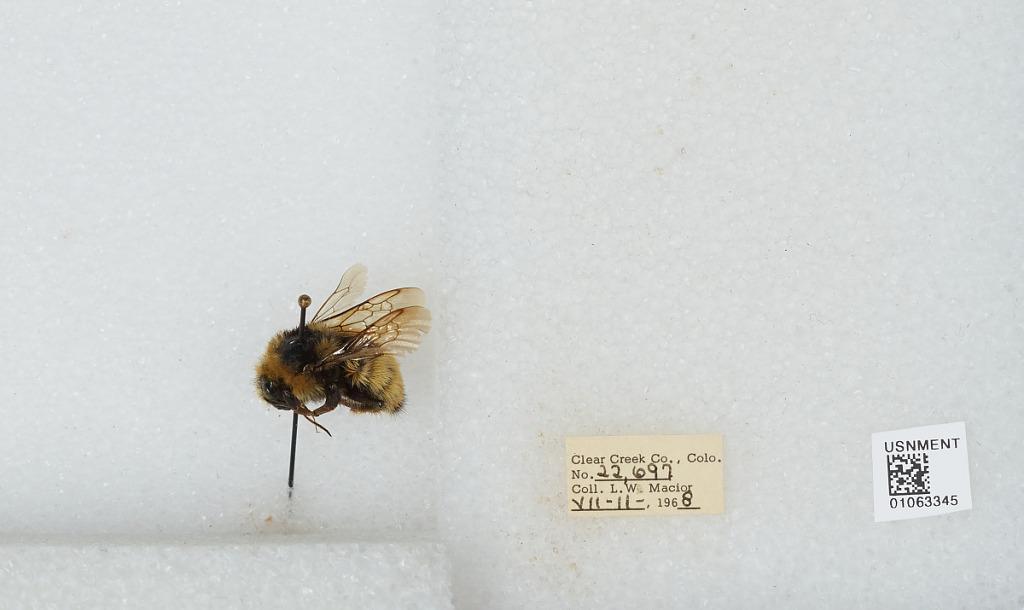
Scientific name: Bombus (Pyrobombus) bifarius Cresson
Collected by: L. Macior
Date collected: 1968-7-11
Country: United States
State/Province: Colorado
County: Clear Creek
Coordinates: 39.5984, -105.644